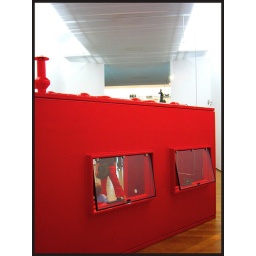
red trousers in a red box